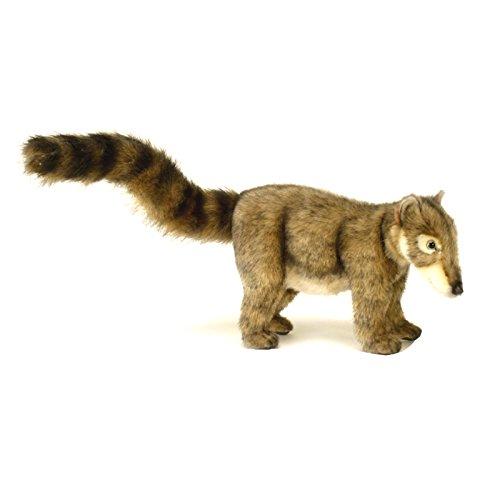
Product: HANSA 4825 Plush
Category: Toys & Games | Stuffed Animals & Plush Toys
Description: Great Condition.
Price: $51.03
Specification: ProductDimensions:11.7x3.9x7.8inches|ItemWeight:6.6ounces|ShippingWeight:8ounces(Viewshippingratesandpolicies)|DomesticShipping:ItemcanbeshippedwithinU.S.|InternationalShipping:ThisitemcanbeshippedtoselectcountriesoutsideoftheU.S.LearnMore|ASIN:B001AMIINI|Itemmodelnumber:194756|Manufacturerrecommendedage:3yearsandup